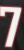
Number: 7